Richard Rogers (serial killer)

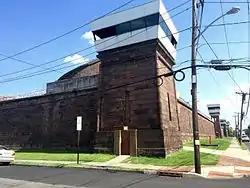
New Jersey State Prison

Rogers's trial began on October 26, 2005. Rogers was offered a plea deal during jury selection, which stated that if he pleaded guilty to manslaughter in both cases, he would receive two 32-year-sentences with the possibility of parole after fifteen years. Additionally, if he pleaded guilty to third degree murder in the death of Peter Anderson, he would receive a total of ten to twenty years in prison. Rogers said he would take it into consideration but declined the deal.